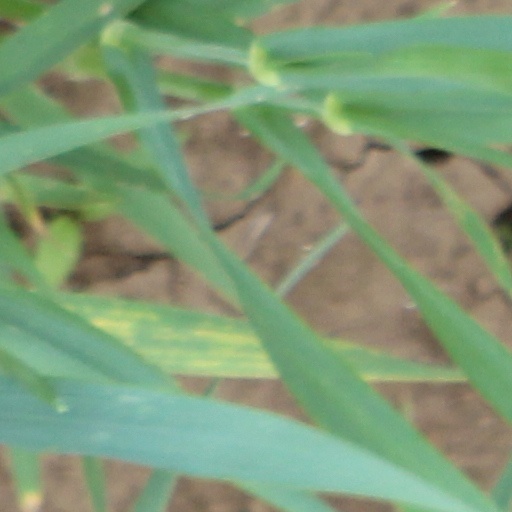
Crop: wheat